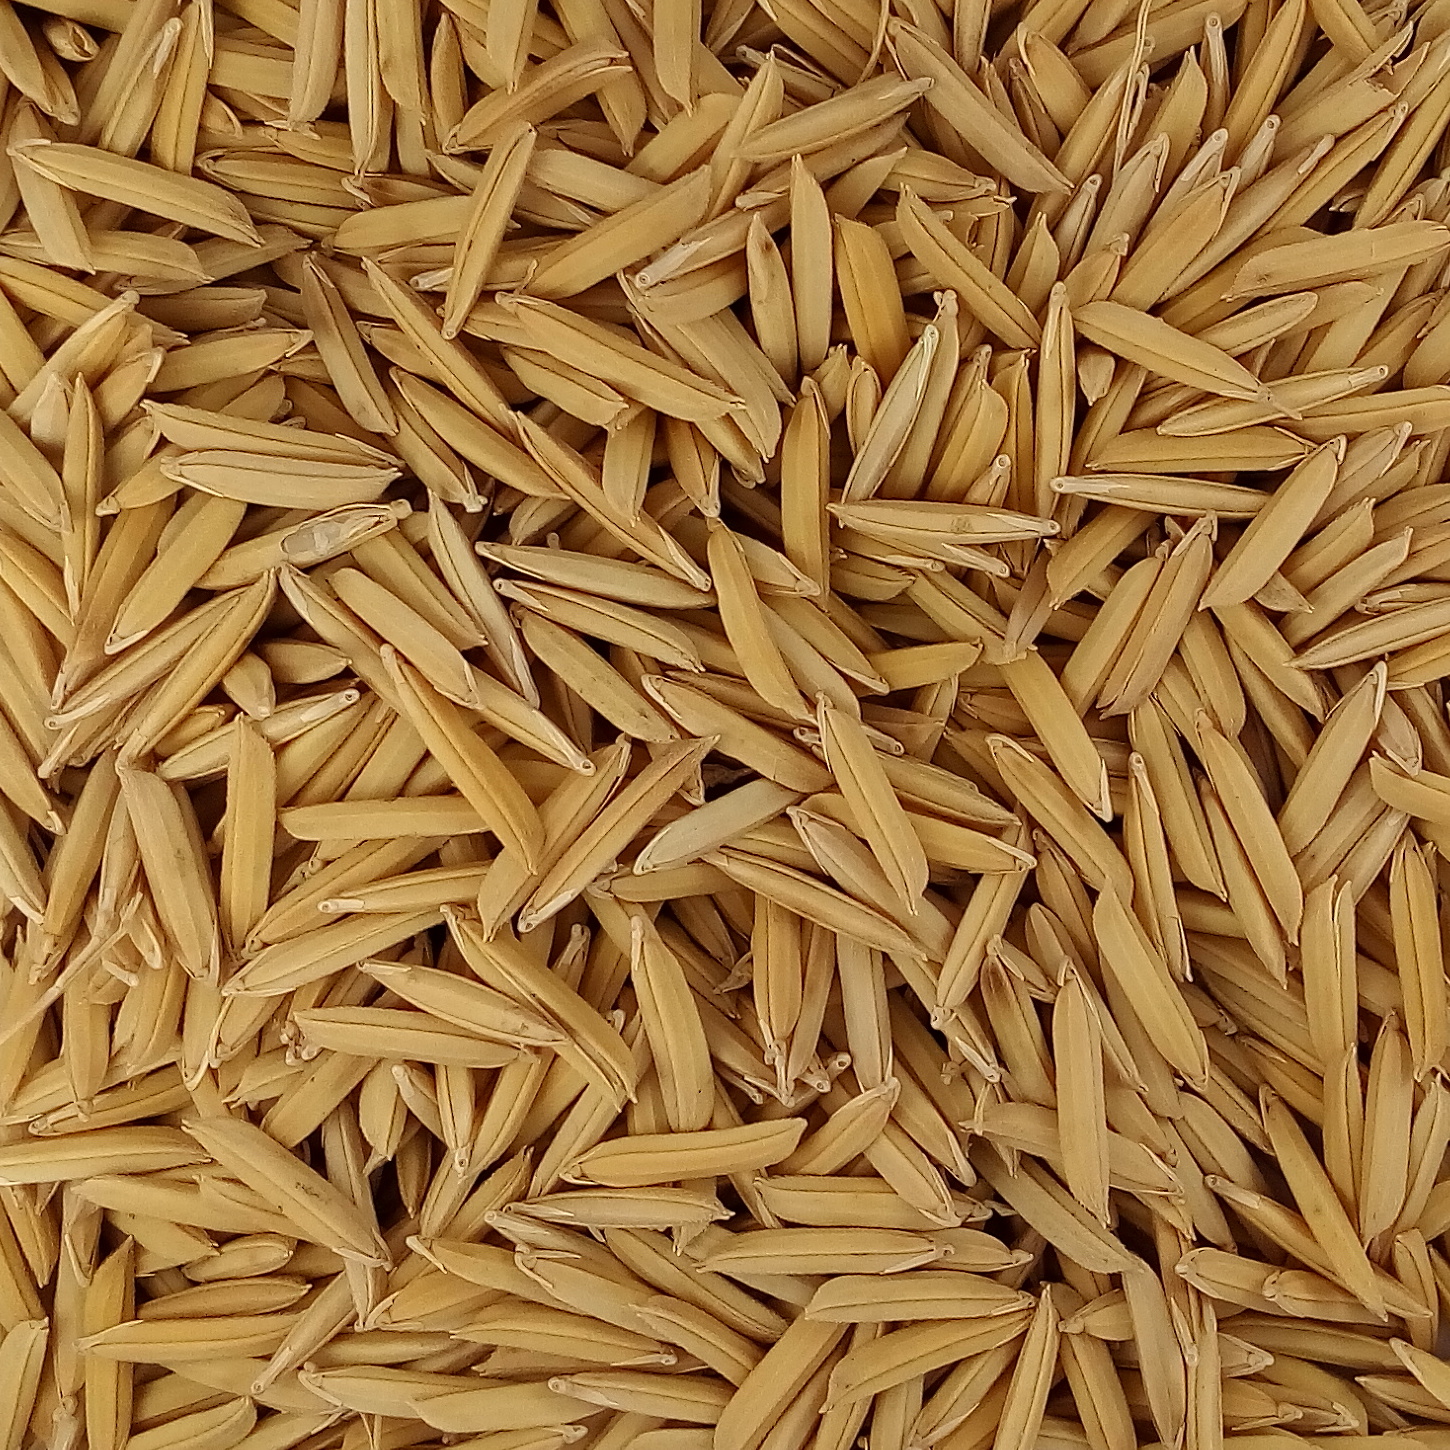
Rice seed variety: 1509